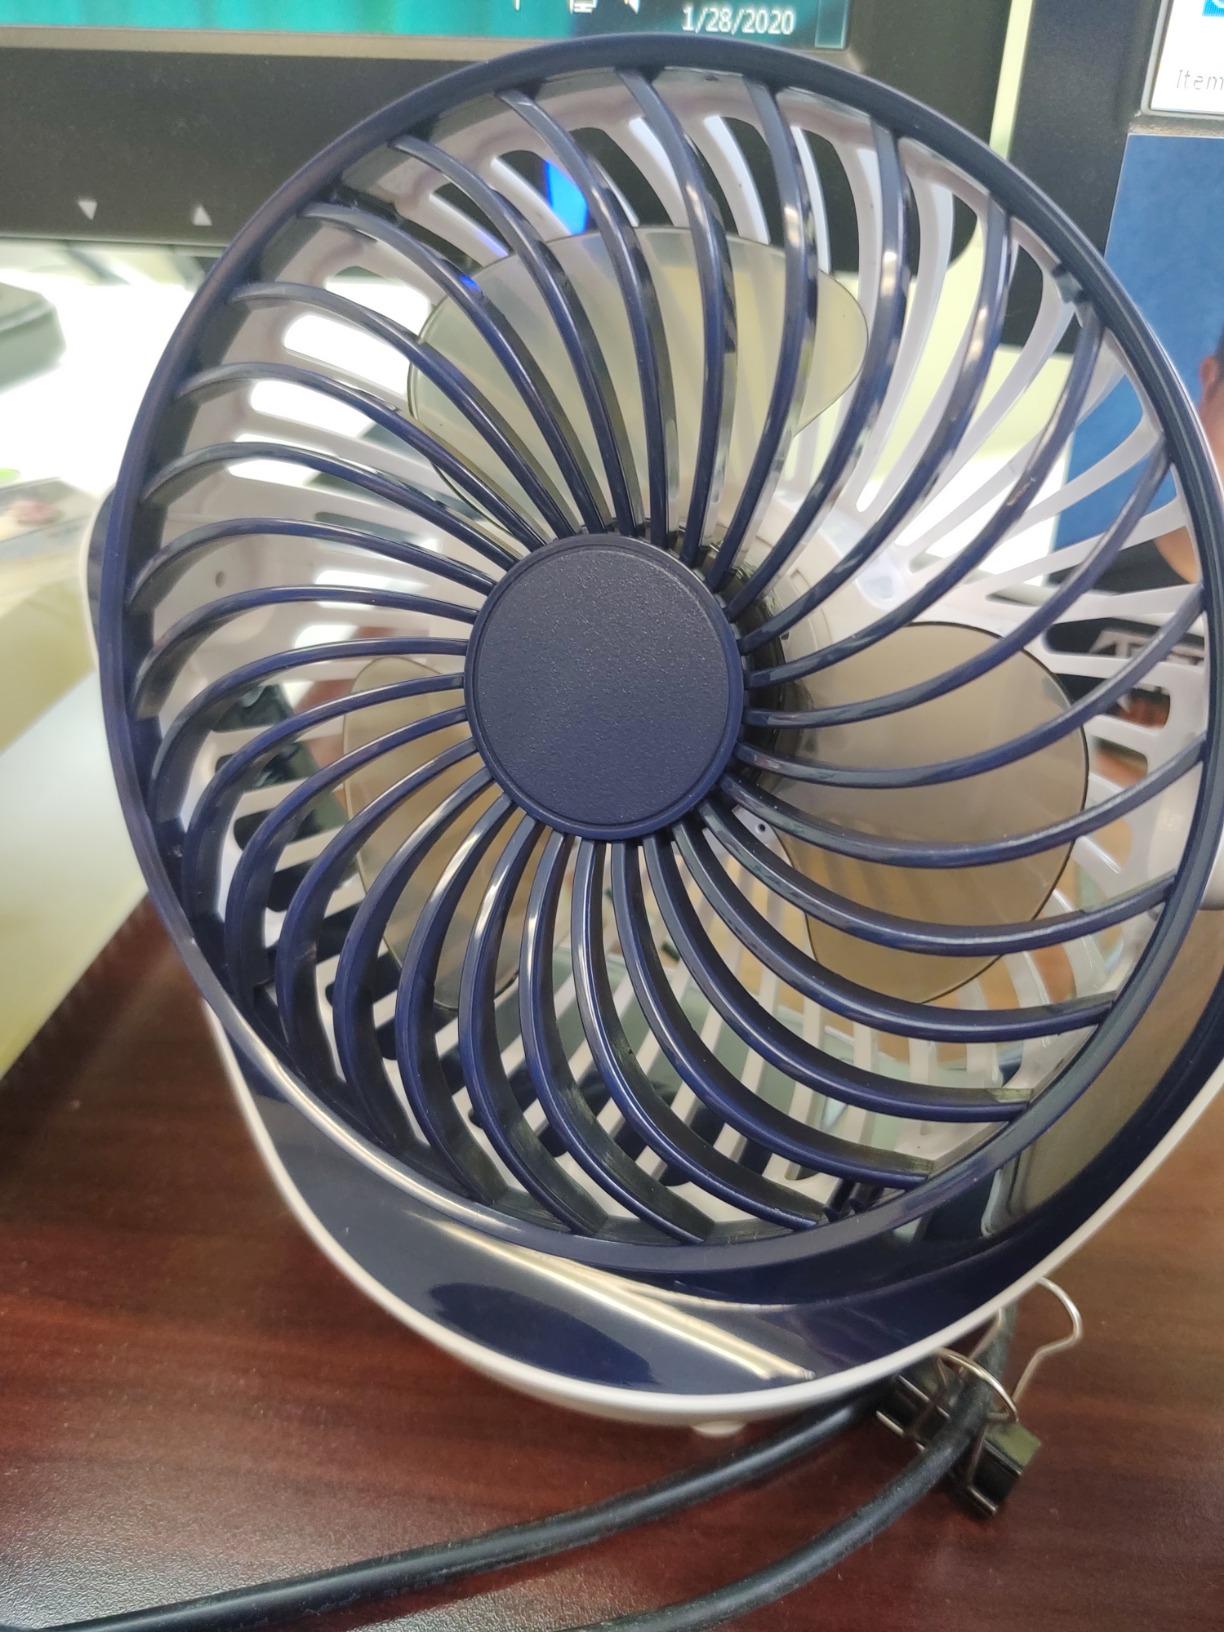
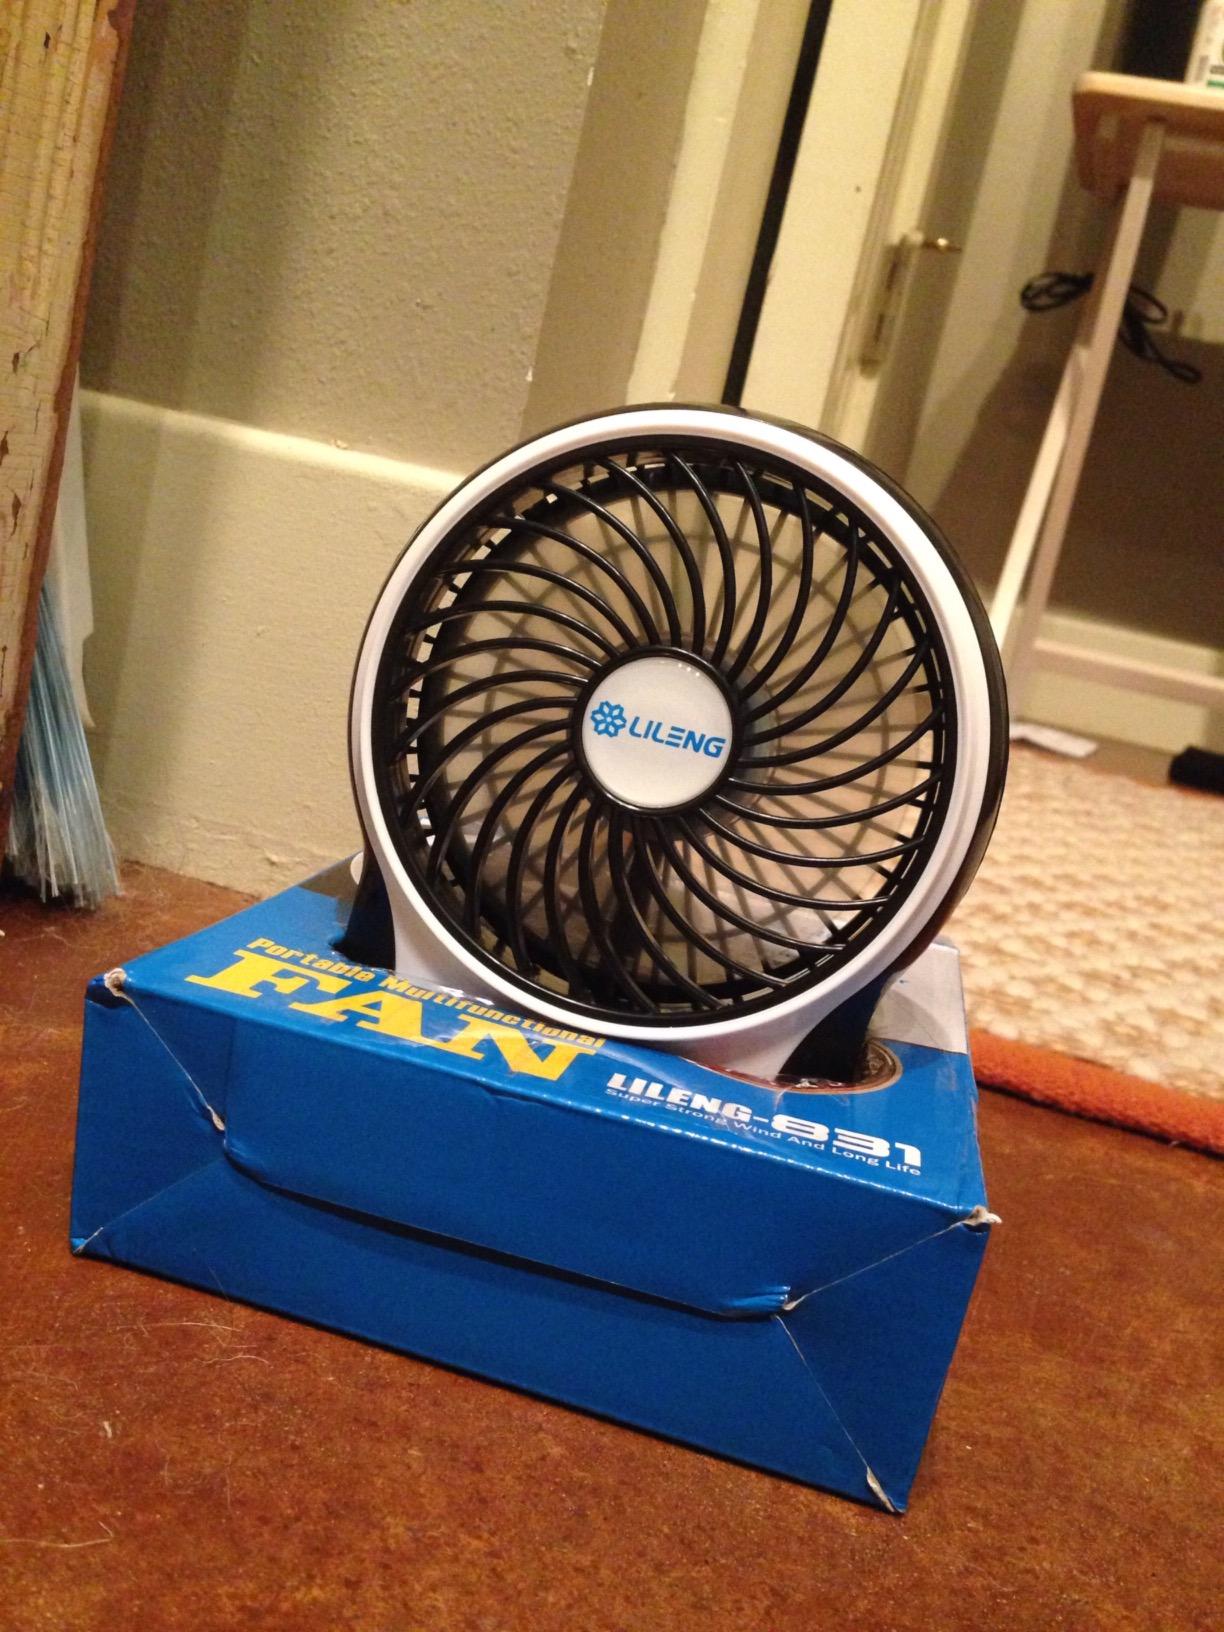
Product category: fan
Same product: no